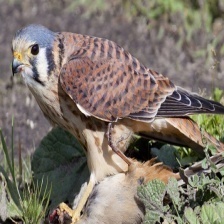
Species: AMERICAN KESTREL
Scientific name: FALCO SPARVERIUS